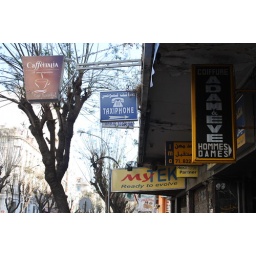
Streets signs along the road in downtown Tunis.